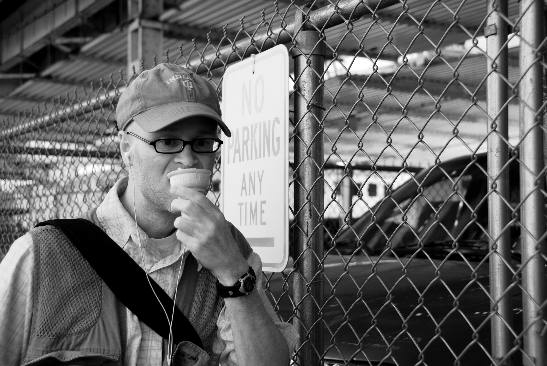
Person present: Yes